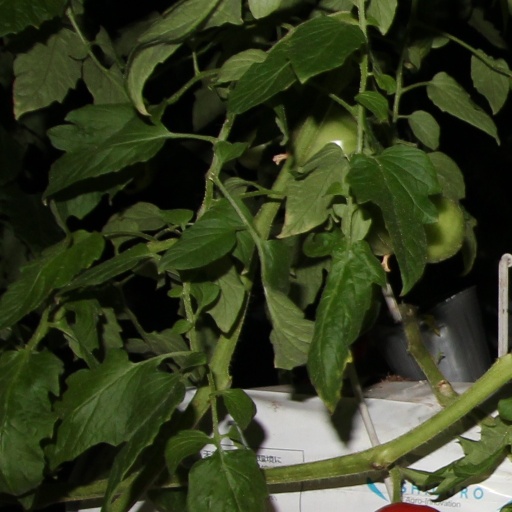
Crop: tomato